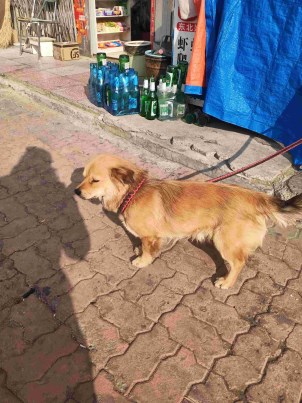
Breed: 3336-n000121-chinese_rural_dog